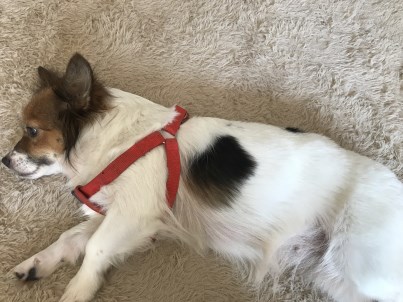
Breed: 806-n000129-papillon